Yui Ohashi

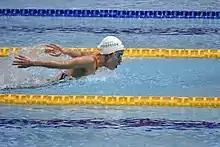
Ohashi in 2020

is a retired Japanese swimmer, specializing in the medley events. She became the first Japanese woman to dip beneath the 2:08-barrier in the women's 200 metre individual medley event at the 2017 World Aquatics Championships, finishing with a silver-medal time and a national record of 2:07.91.